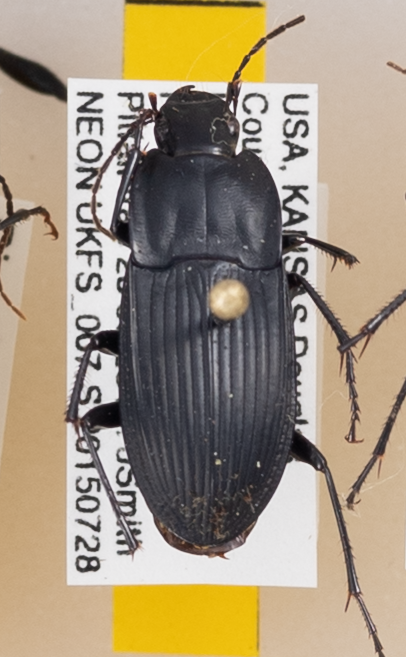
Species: Dicaelus furvus
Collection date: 2015-07-28
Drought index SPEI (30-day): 1.69
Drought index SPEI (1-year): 1.064
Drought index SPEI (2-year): -0.114